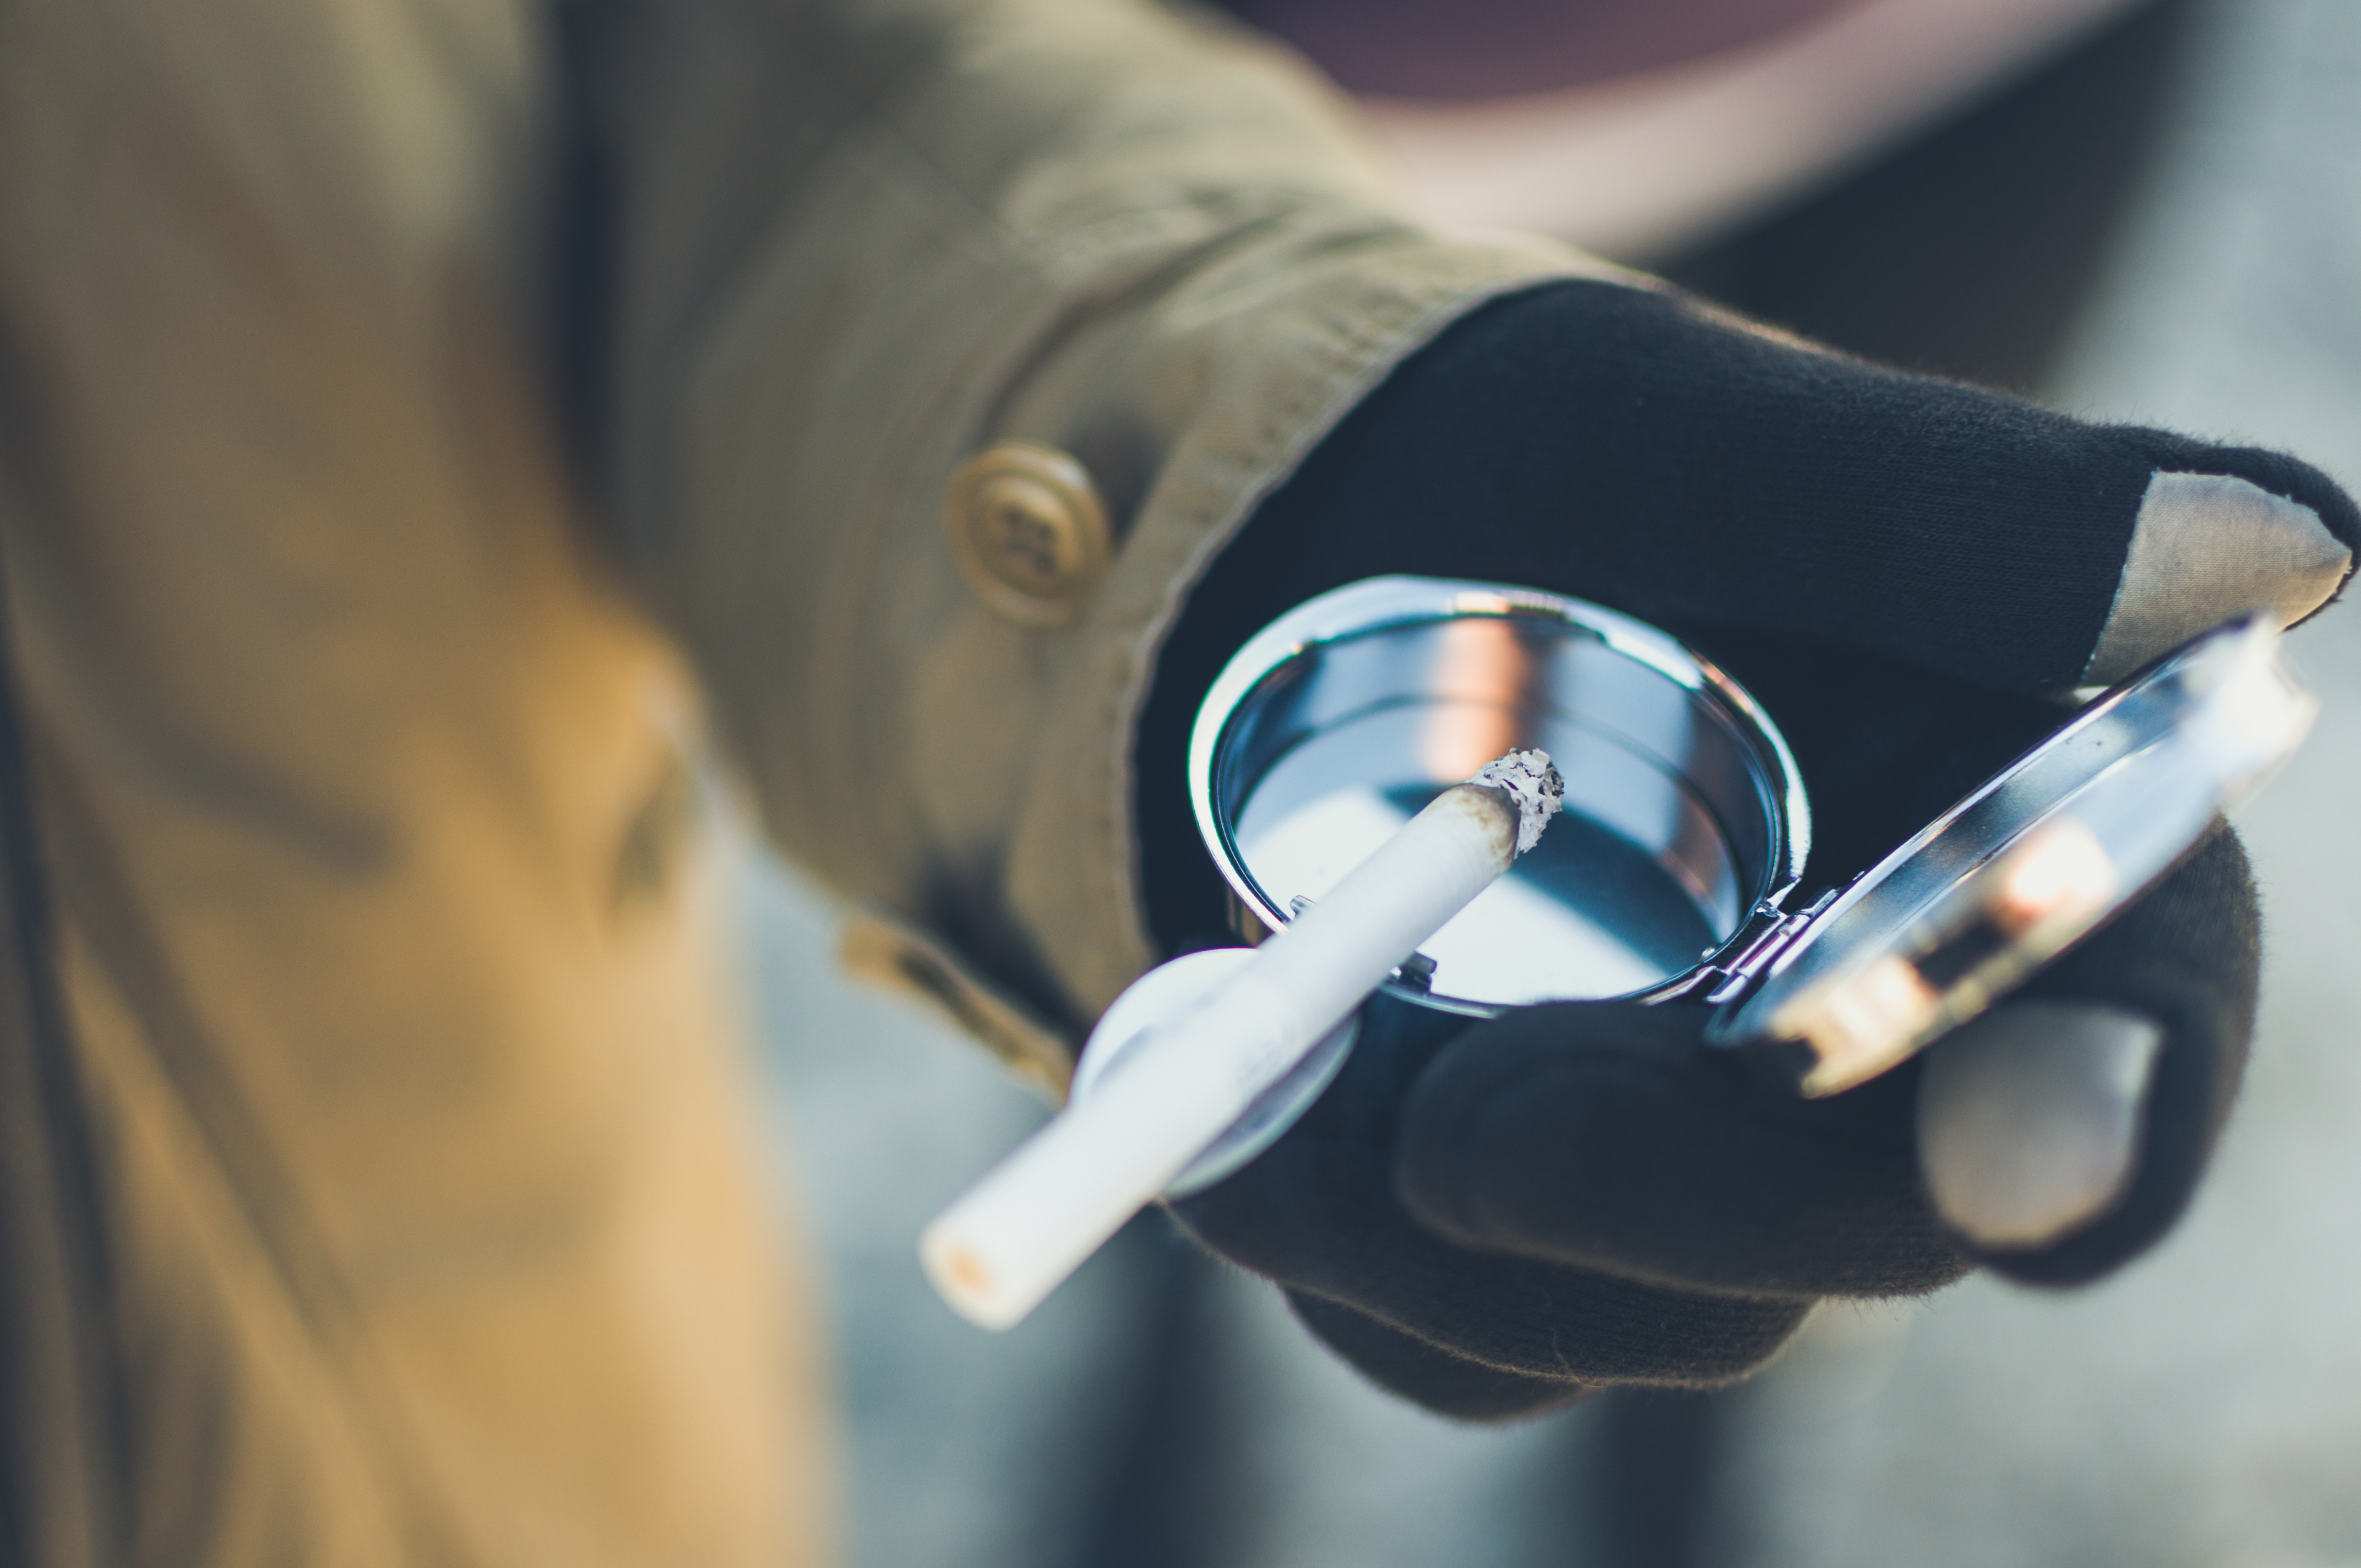
hand, photography, smoking, blue, holding, cigarette, close up, glasses, macro photography, ashtray